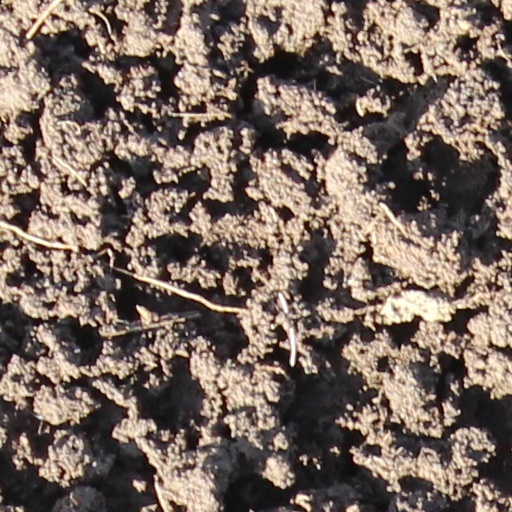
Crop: wheat